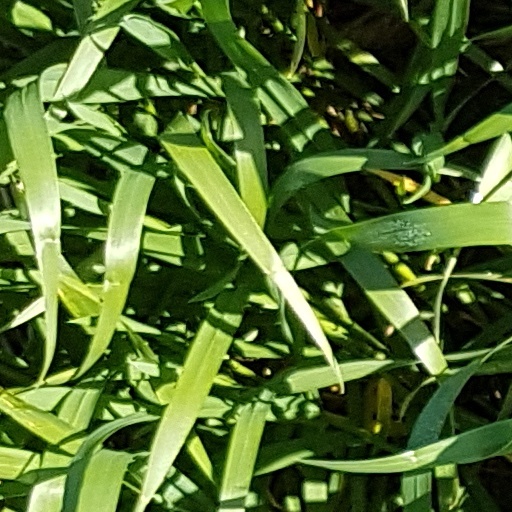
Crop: wheat